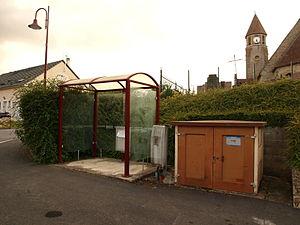
Aussonce (Ardennes, France)